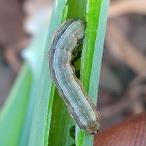
Crop: Onion
Condition: caterpillar-p